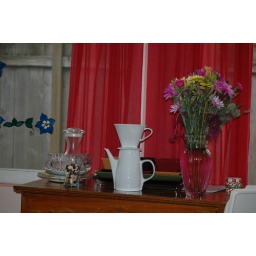
flowers around the house 002